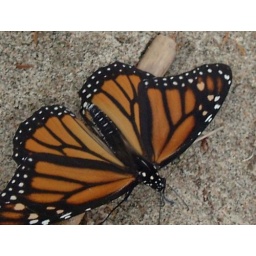
Monarch butterfly female in Bemidji, MN.